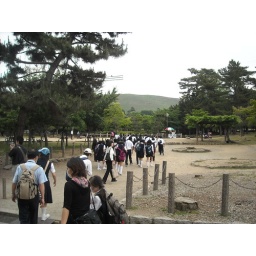
The largest wooden building in the world, housing a massive statue of Buddha.